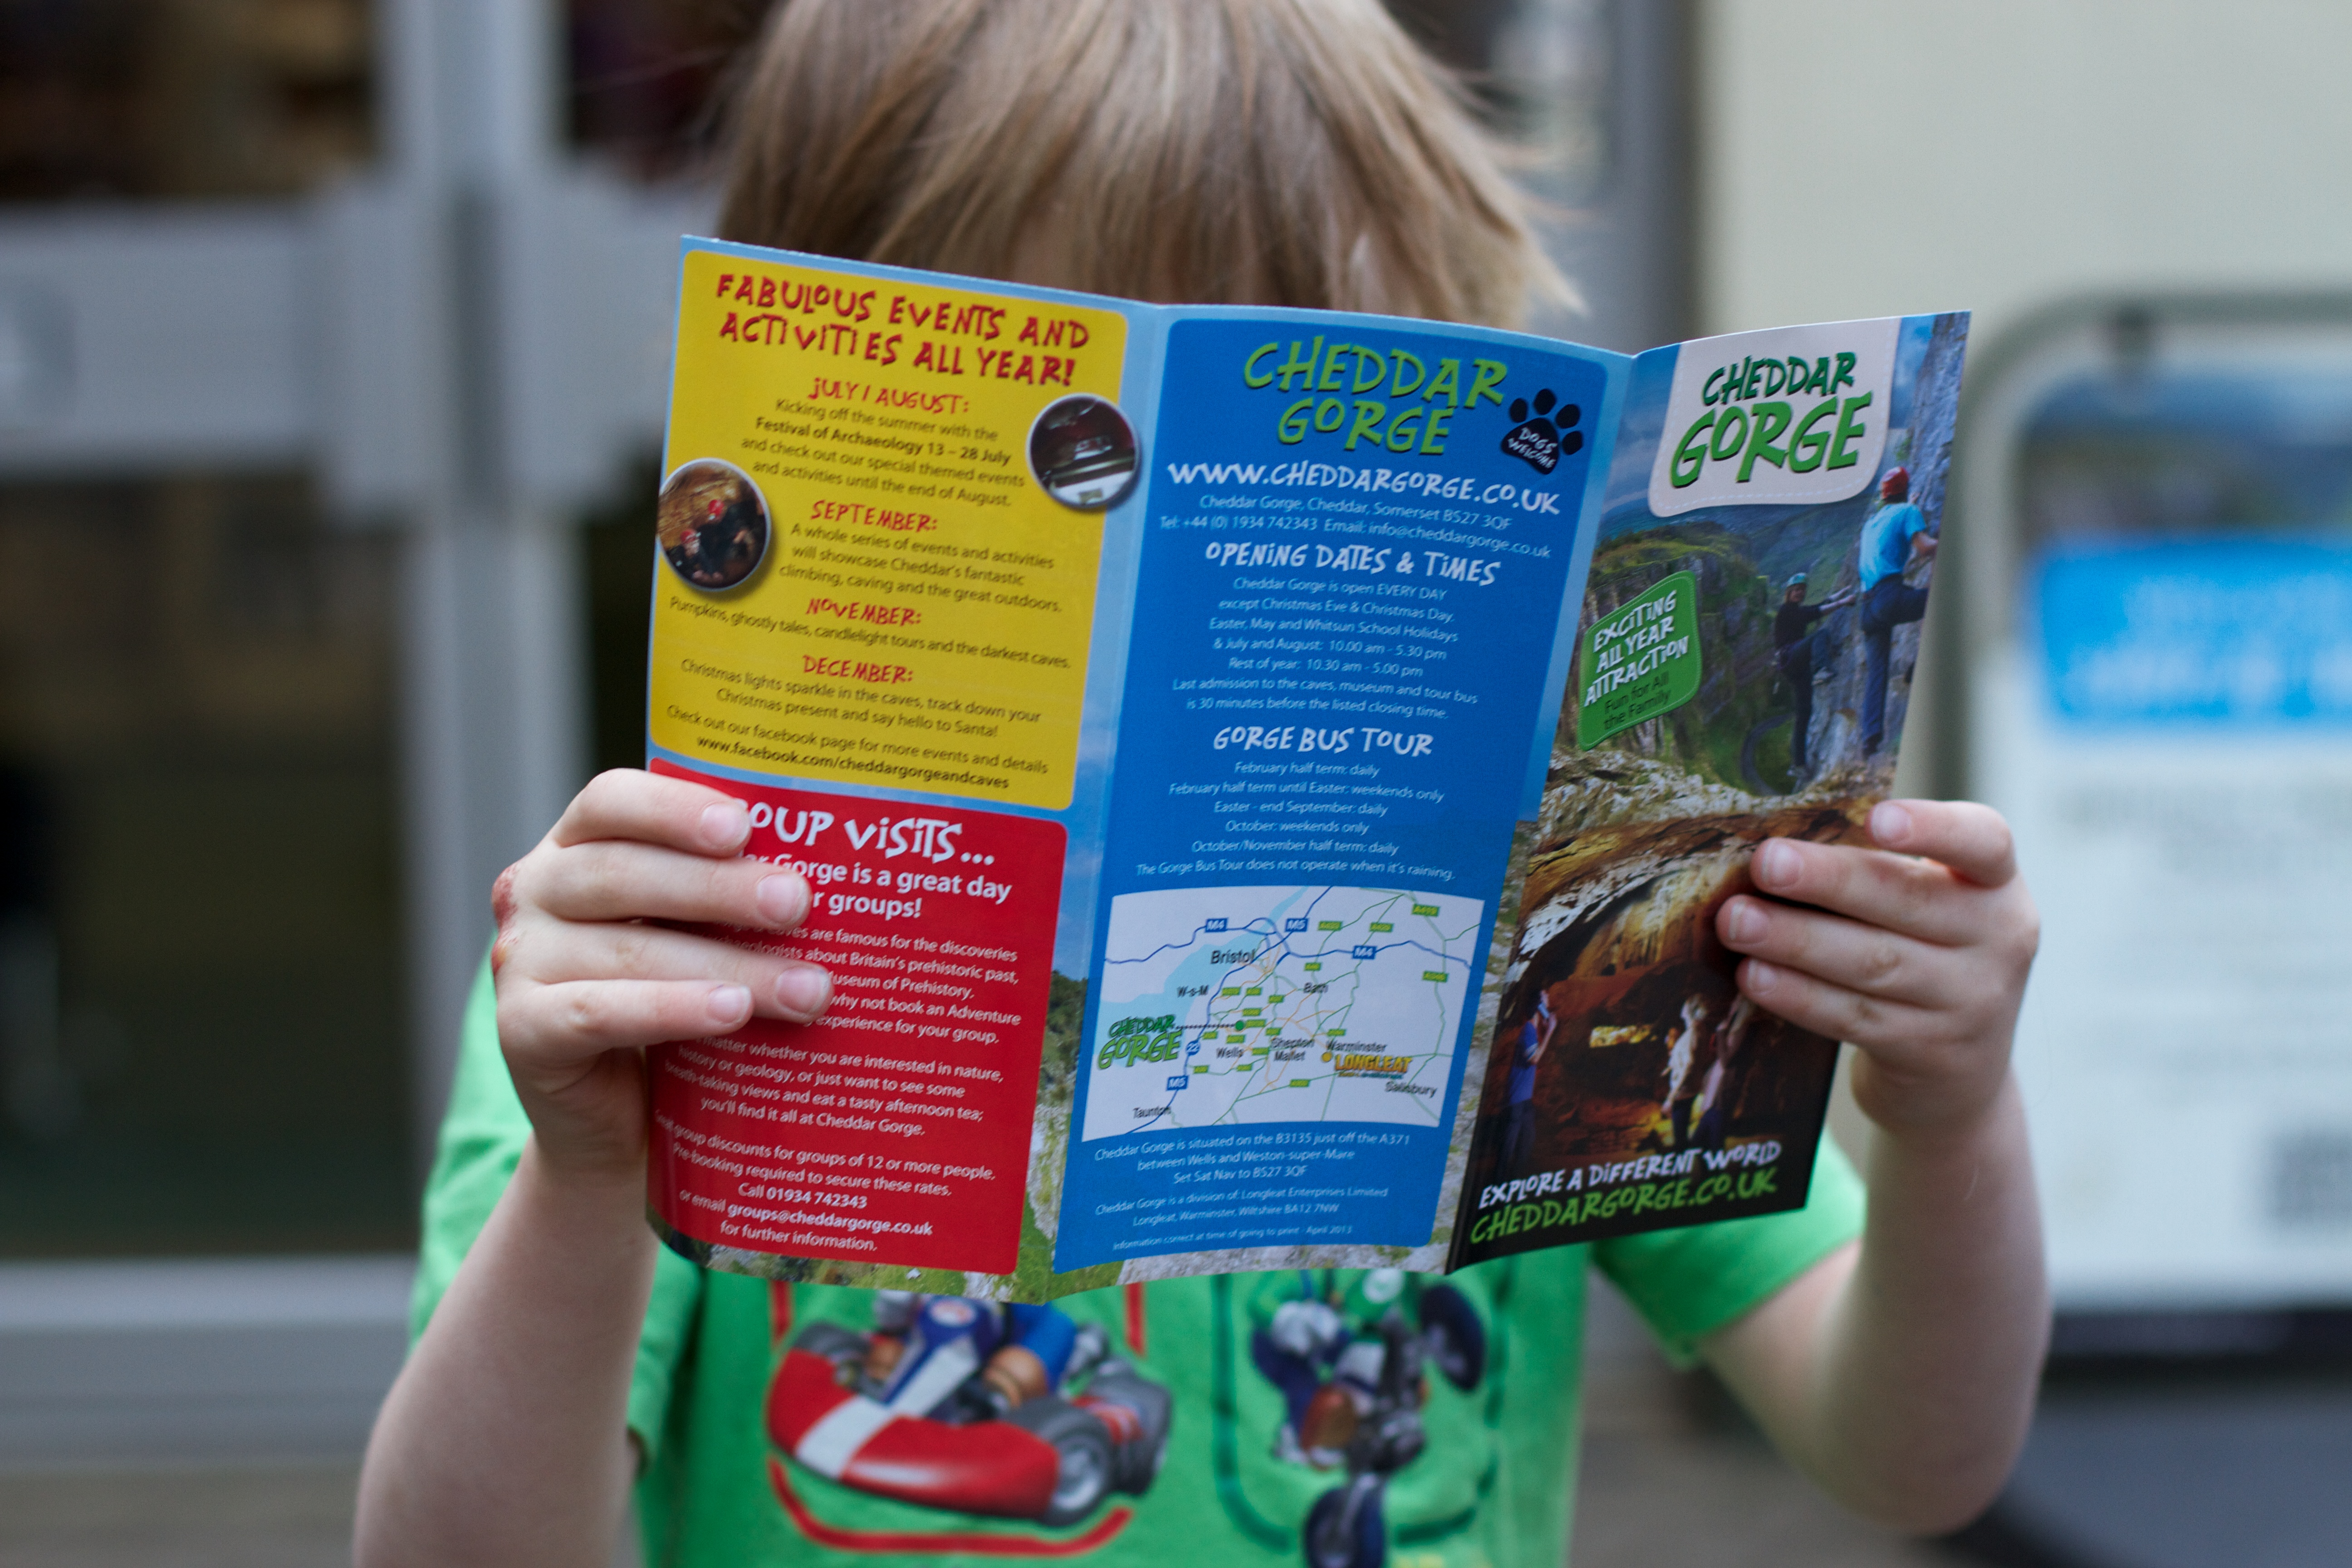
advertising, sense